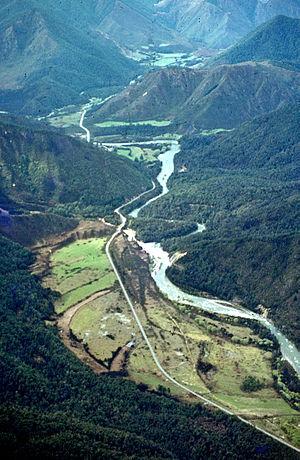
Un paysage forestier intact ou PFI désigne — dans une zone forestière existante — un paysage « naturel » considéré comme à la fois non artificiellement morcelé et non dégradé. La dégradation peut porter tant sur la continuité écologique que sur les composantes écosystémiques générales, que plus spécifiquement floristiques, faunistiques et d'habitats. Ce territoire qui inclut des forêts primaires, des zones humides et des prairies doit aussi être assez vaste pour que toute la biodiversité autochtone puisse durablement s'y maintenir, en particulier pour les populations d'espèces à large répartition ou nécessitant un grand territoire de vie.